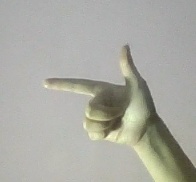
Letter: yaa